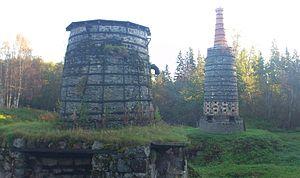
L'aciérie de Lögdö est une ancienne fabrique d'acier suédoise située dans la commune de Timrå.